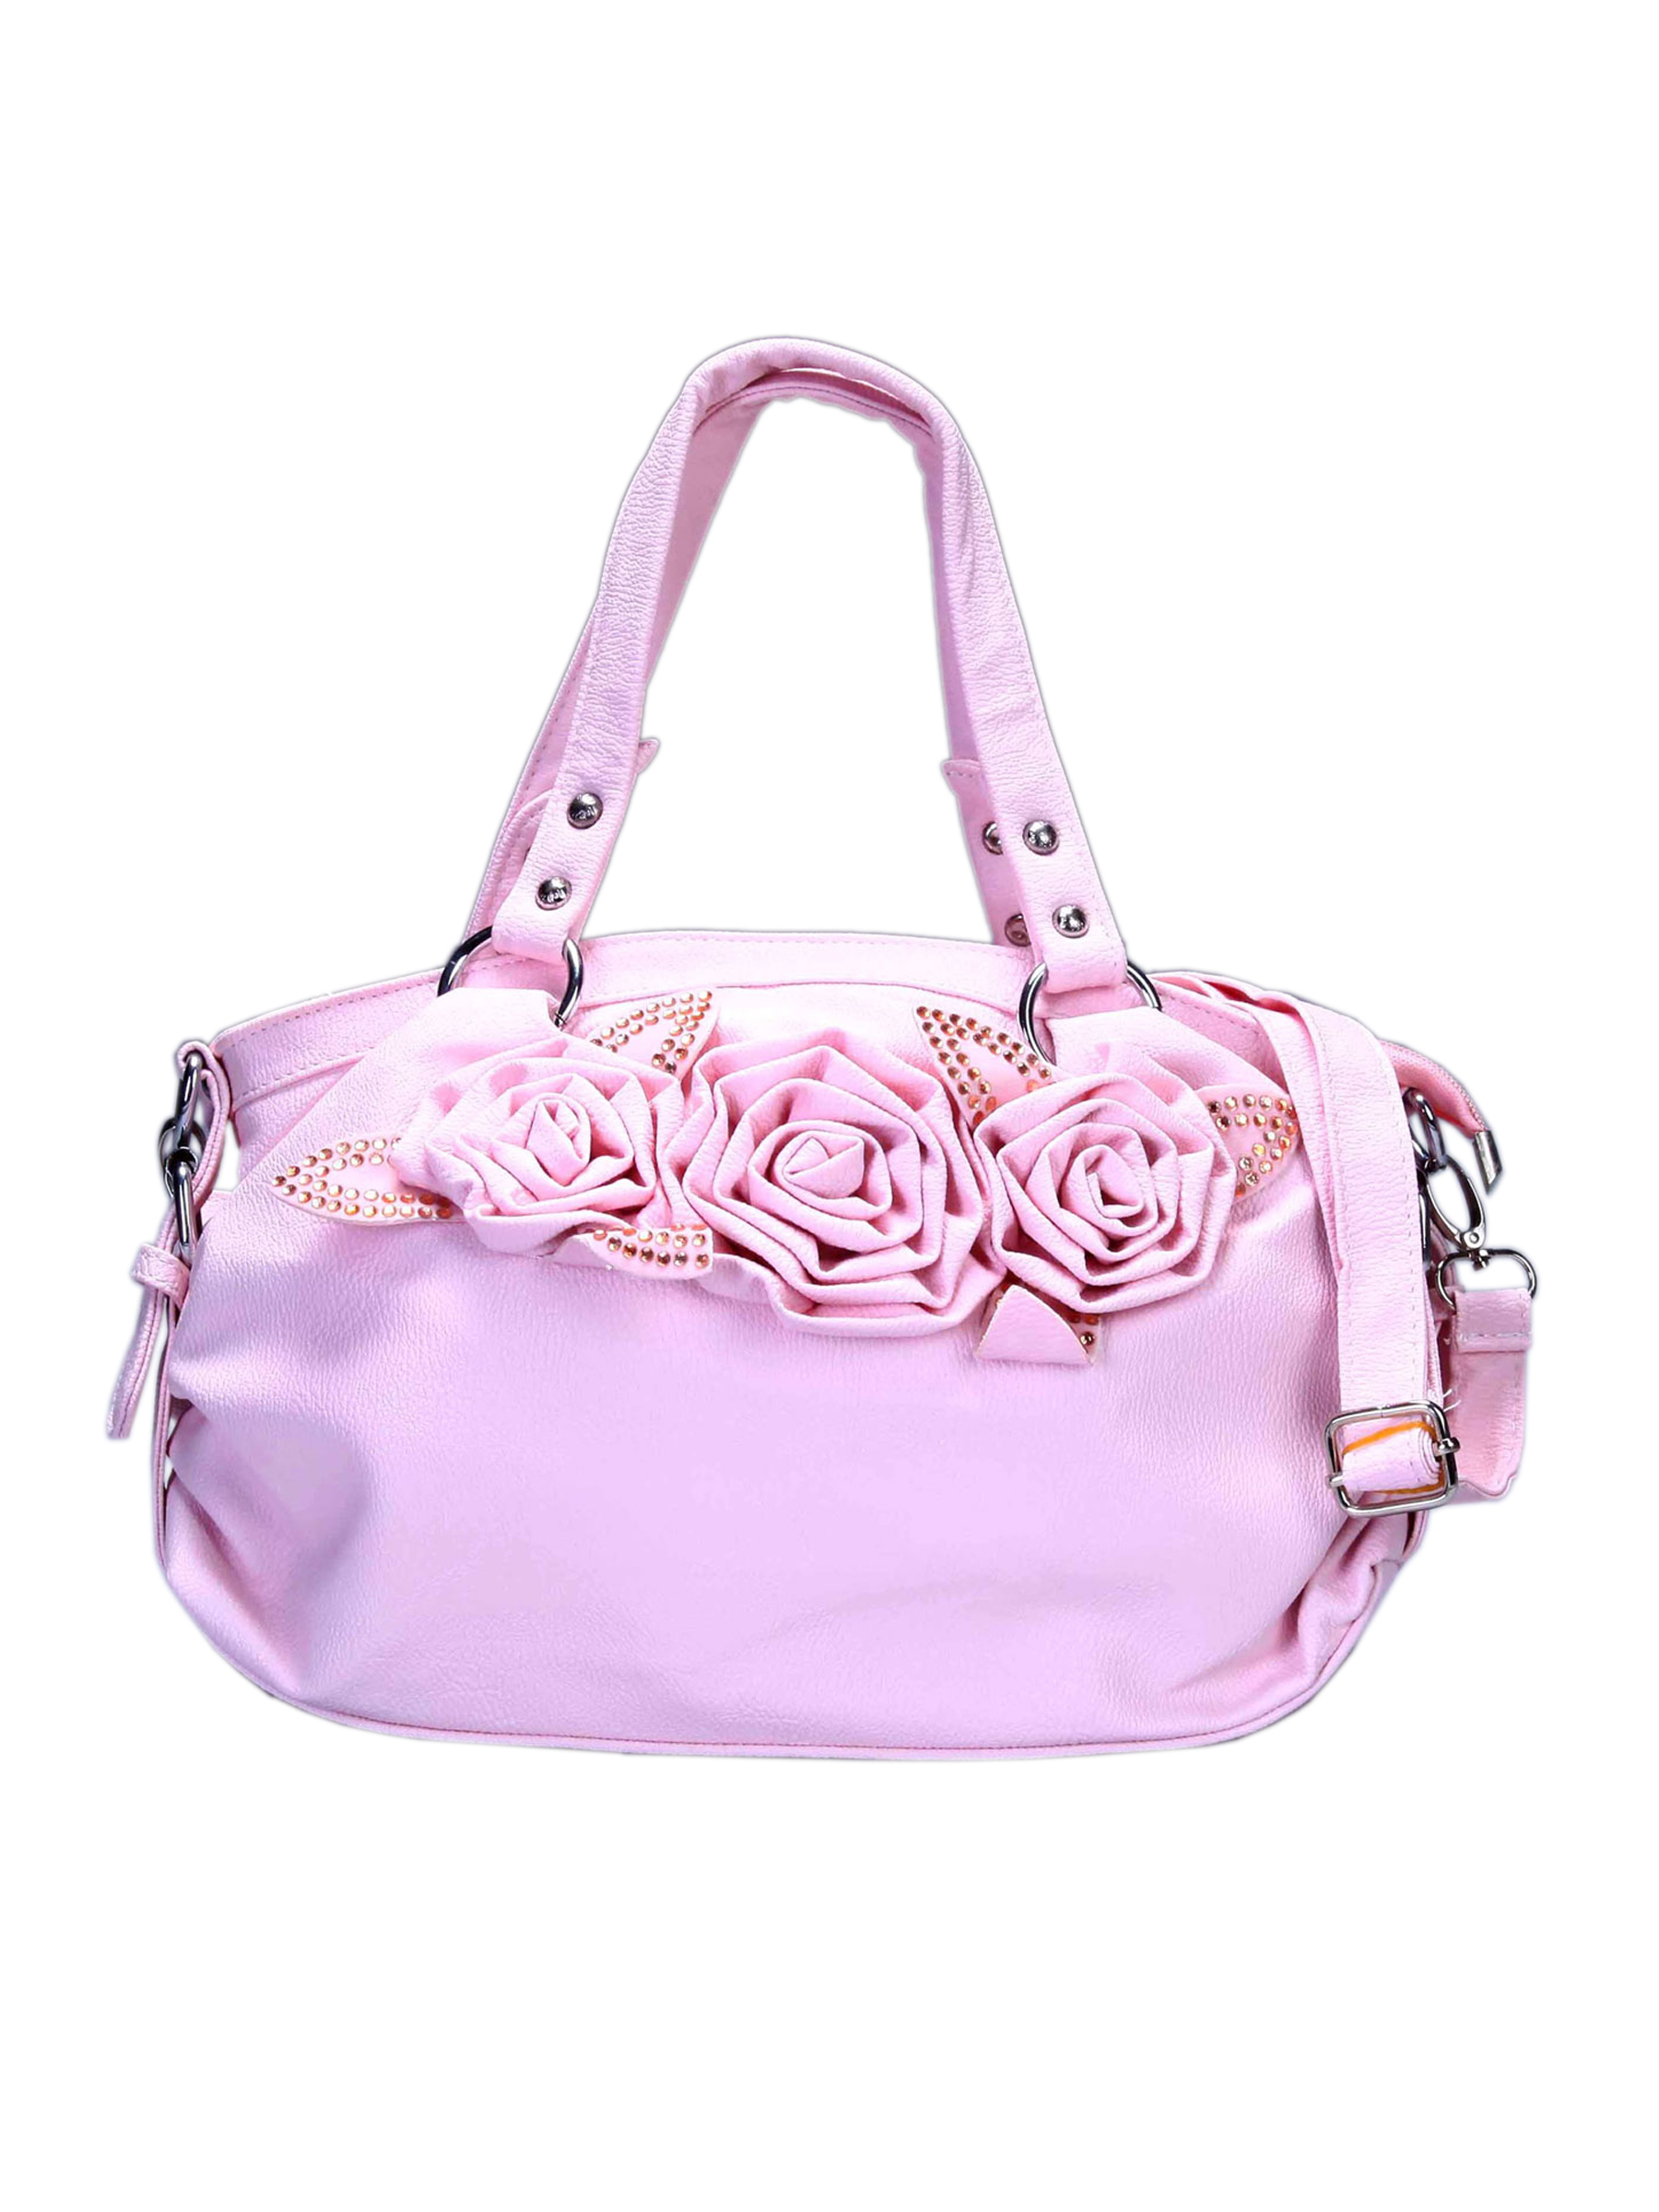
Murcia Women Party Rose Pink Bag
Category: Accessories / Bags / Handbags
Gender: Women
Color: Pink
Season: Winter 2015
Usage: Casual